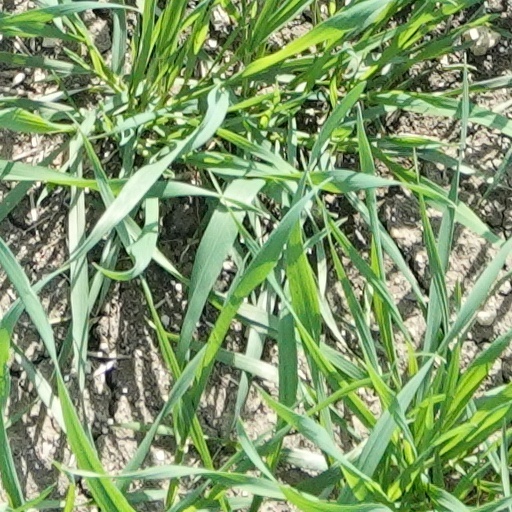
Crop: wheat